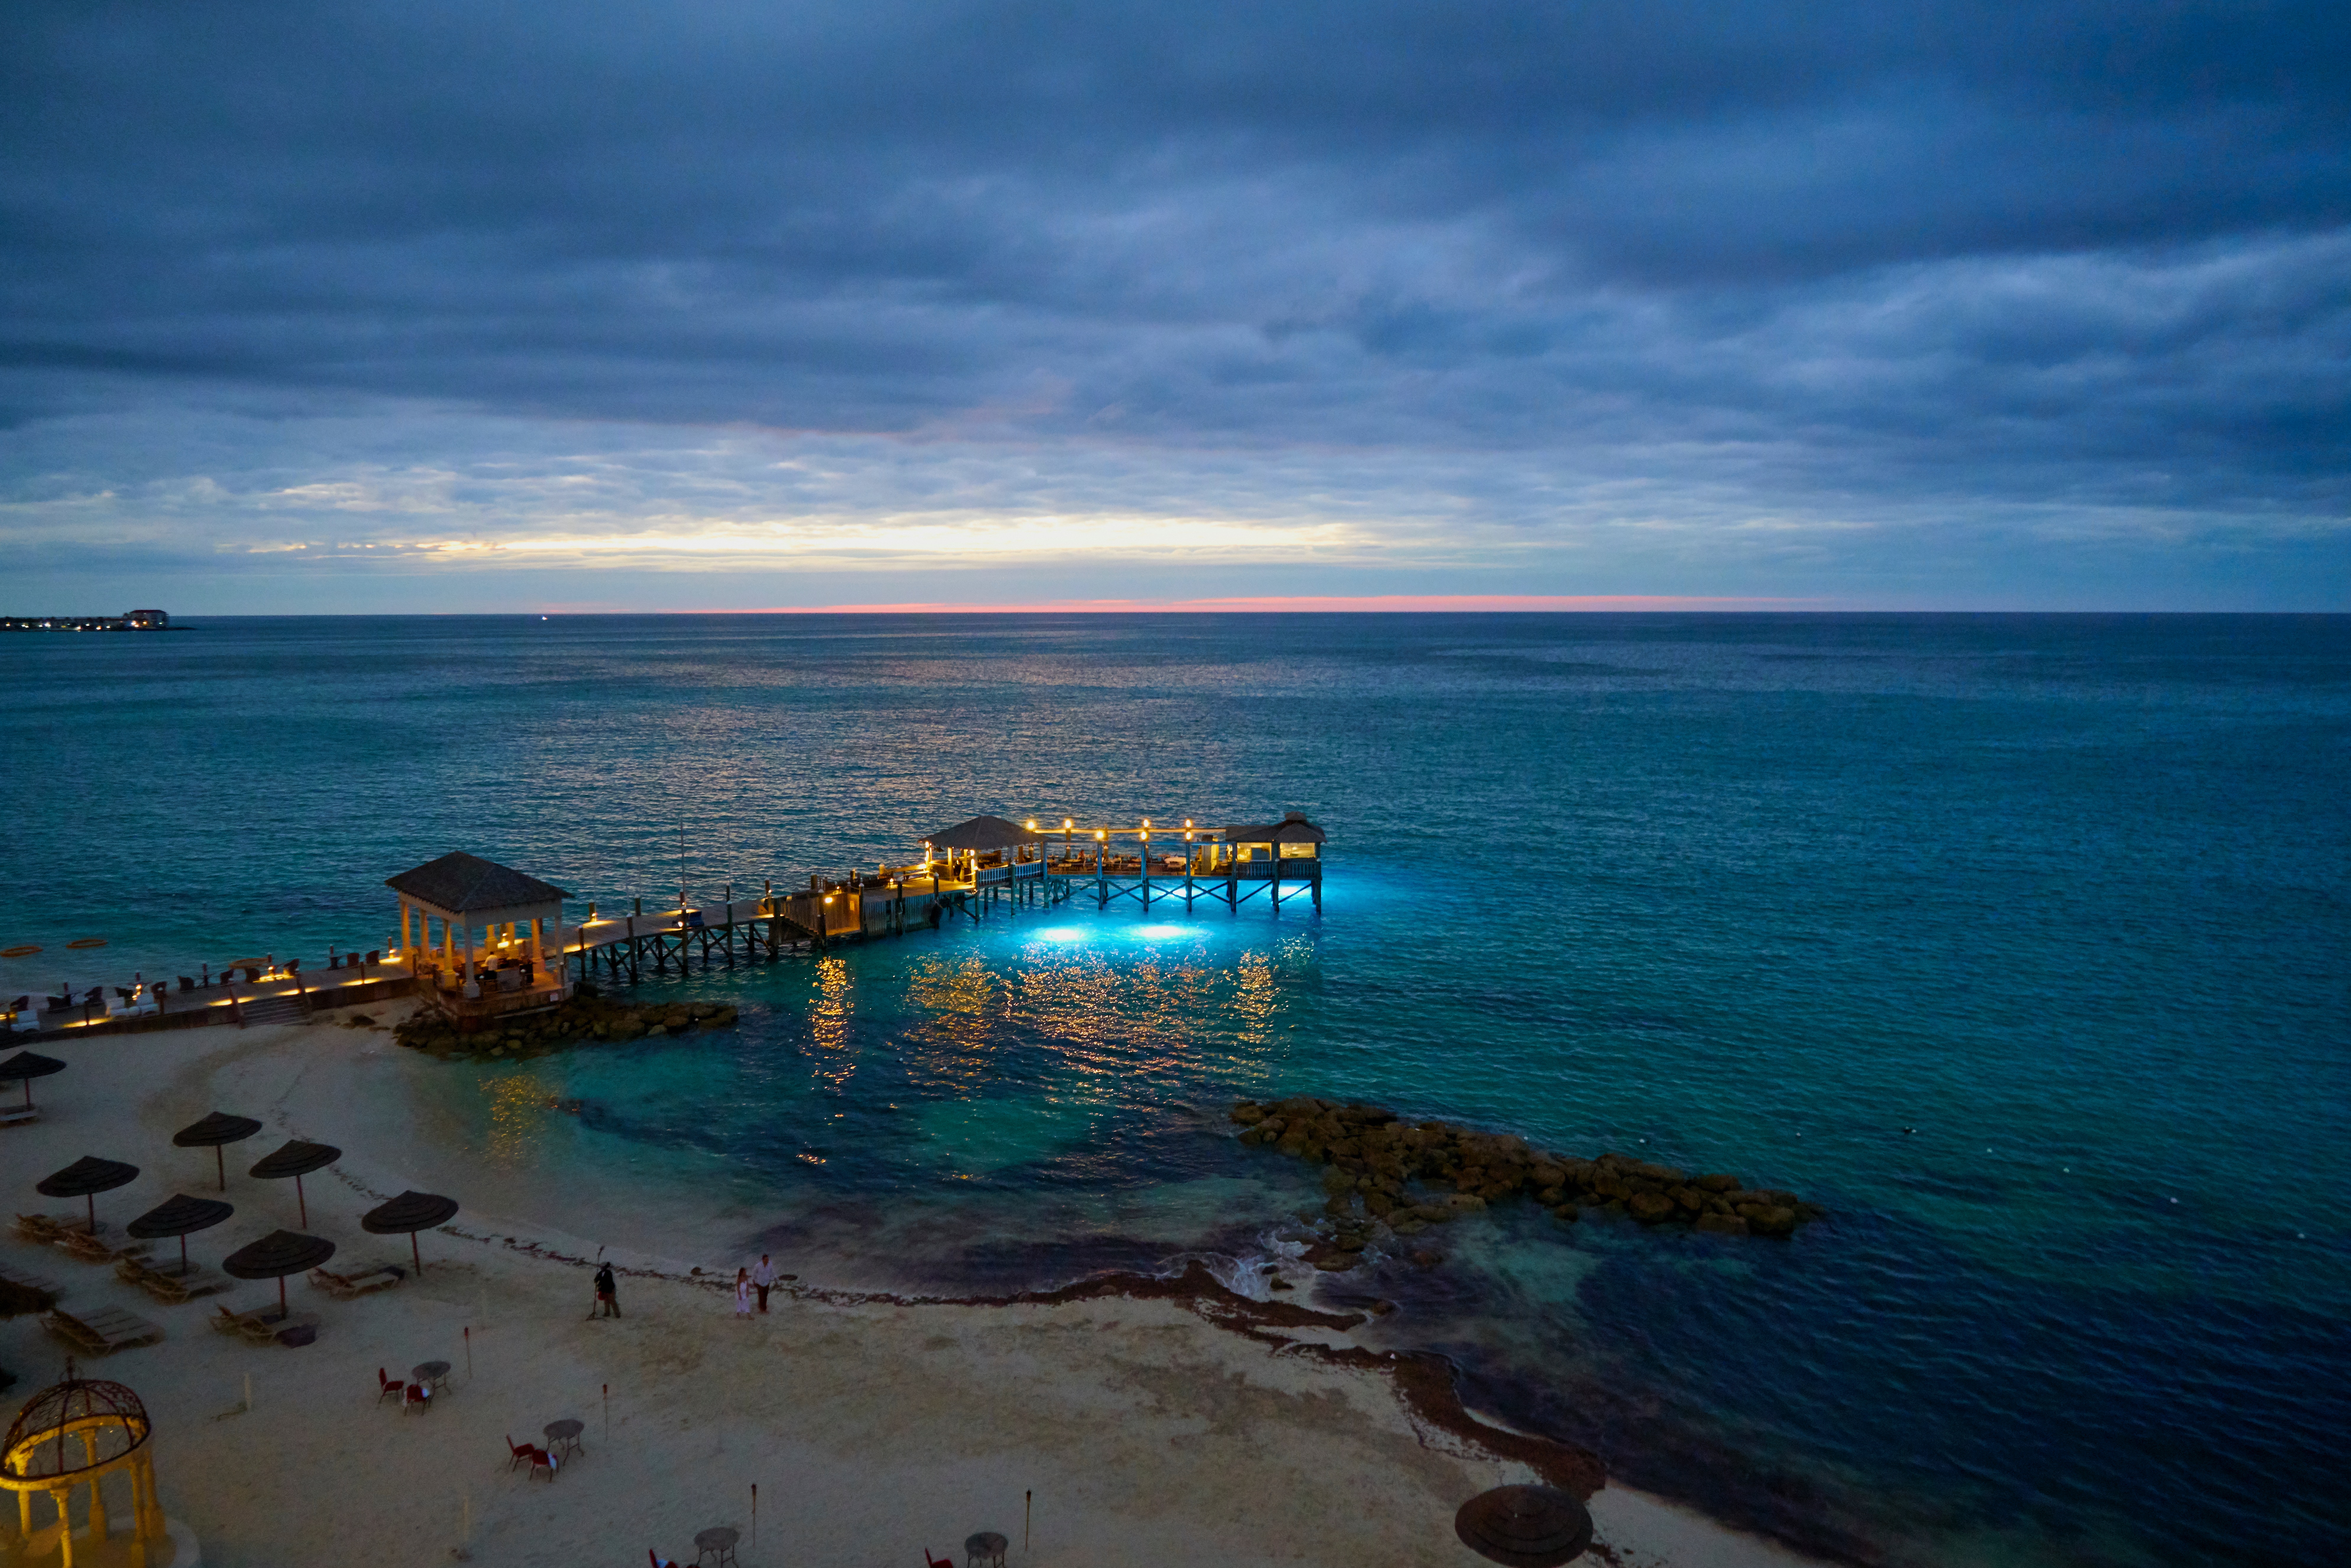
body of water, sky, sea, blue, ocean, coast, water, horizon, shore, beach, cloud, vacation, coastal and oceanic landforms, tourism, evening, landscape, pier, bay, tropics, caribbean, wave, night, city, island